Susan Hayhurst

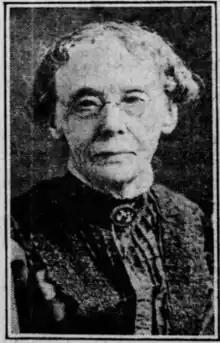
Photo of Susan Hayhurst by Frederick Gutekunst

Susan Hayhurst (December 25, 1820 – August 7, 1909) was an American physician, pharmacist, and educator, and the first woman to earn a pharmaceutical degree in the United States.